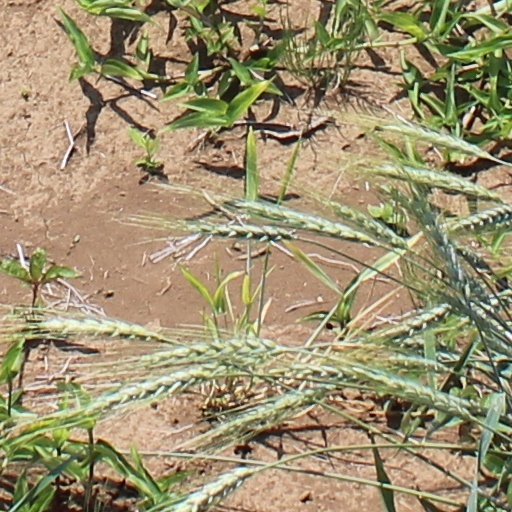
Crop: wheat